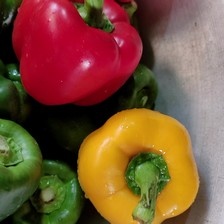
Label: capsicum